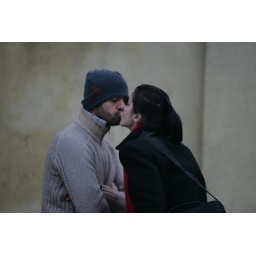
Alexa &amp;amp; Bogdan by black hawk girl